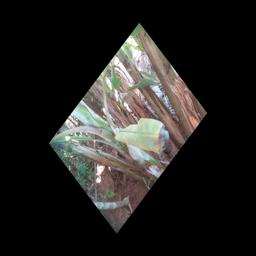
Label: MALBHOG LEAF